Bastian Knittel

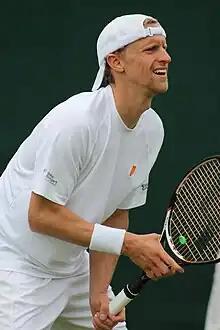
Bastian Knittel at the 2013 Wimbledon Championships

Bastian Knittel (born 8 August 1983) is a German tennis player playing on the ATP Challenger Tour. He reached his career-high ATP singles ranking of world No. 157 in February 2011.